Automotive industry in New Zealand

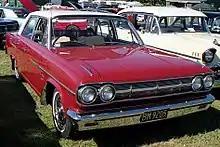
1965 Rambler 660

Auckland operations were run from premises at 166 Albert Street (formerly Gillett Motors, Buick dealers, absorbed March 1926) where there was one of a number of small workshops run in the main centres by Dominion Motors that finished assembly of partly knocked down cars. In 1928 the 161 Albert Street "assembly line" took one hour to assemble each new car.